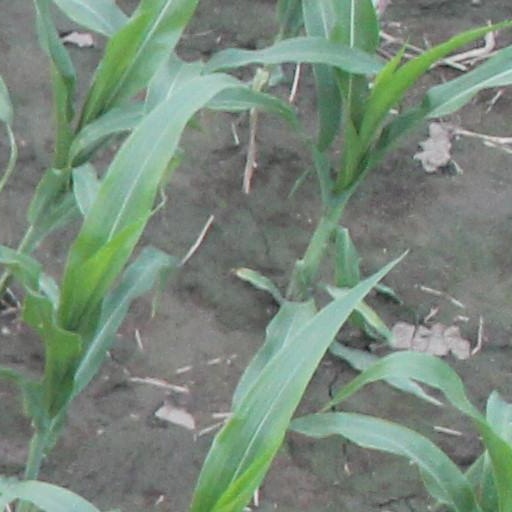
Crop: maize; corn